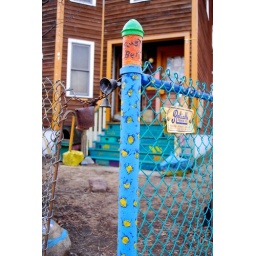
house in cambridgeport, the one near the middle east with the crazy fence and ll the painting done to it.